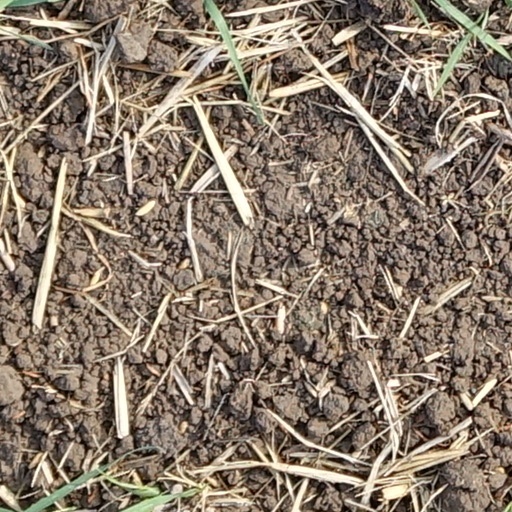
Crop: wheat